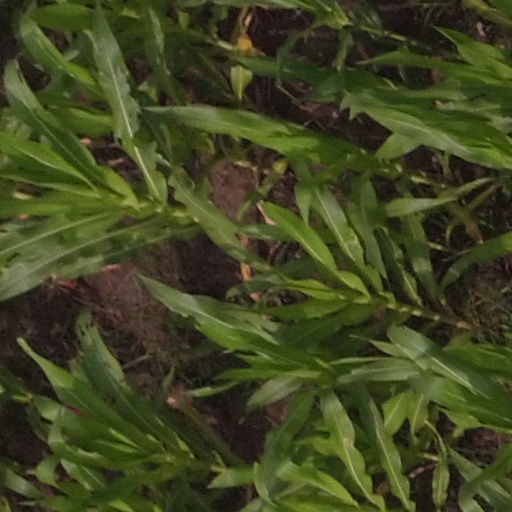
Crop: maize; corn